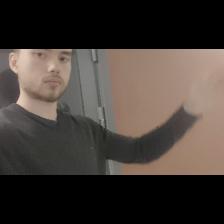
Label: Human